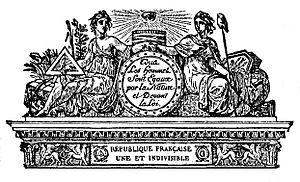
Tous les hommes sont Egaux par la nature et devant la loi. La Révolution française et l'abolition de l'esclavage t5.
Le décret d'abolition de l'esclavage dans les colonies françaises du 4 février 1794 est une décision émise par la Convention nationale et votée à Paris le 16 pluviôse an II, 4 février 1794. Le décret décide l'abolition de l'esclavage des Nègres dans toutes les Colonies. Il suit et confirme l'initiative des commissaires civils de Saint Domingue Sonthonax et Polverel et prend valeur de loi générale. Le texte ne prévoit d'indemnisation pour aucune des catégories sociales. Inégalement appliqué, il a été abrogé par la loi du 20 mai 1802.